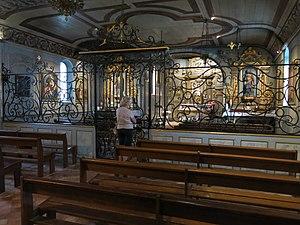
Intérieur de la chapelle des marins (Gironde).